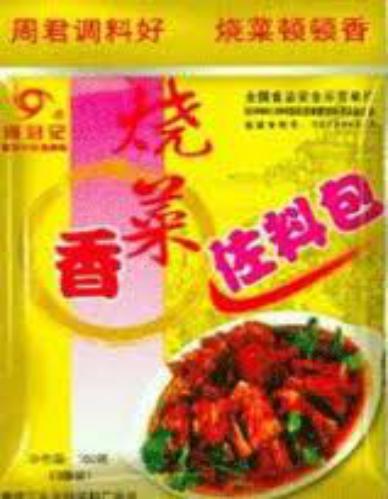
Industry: Food